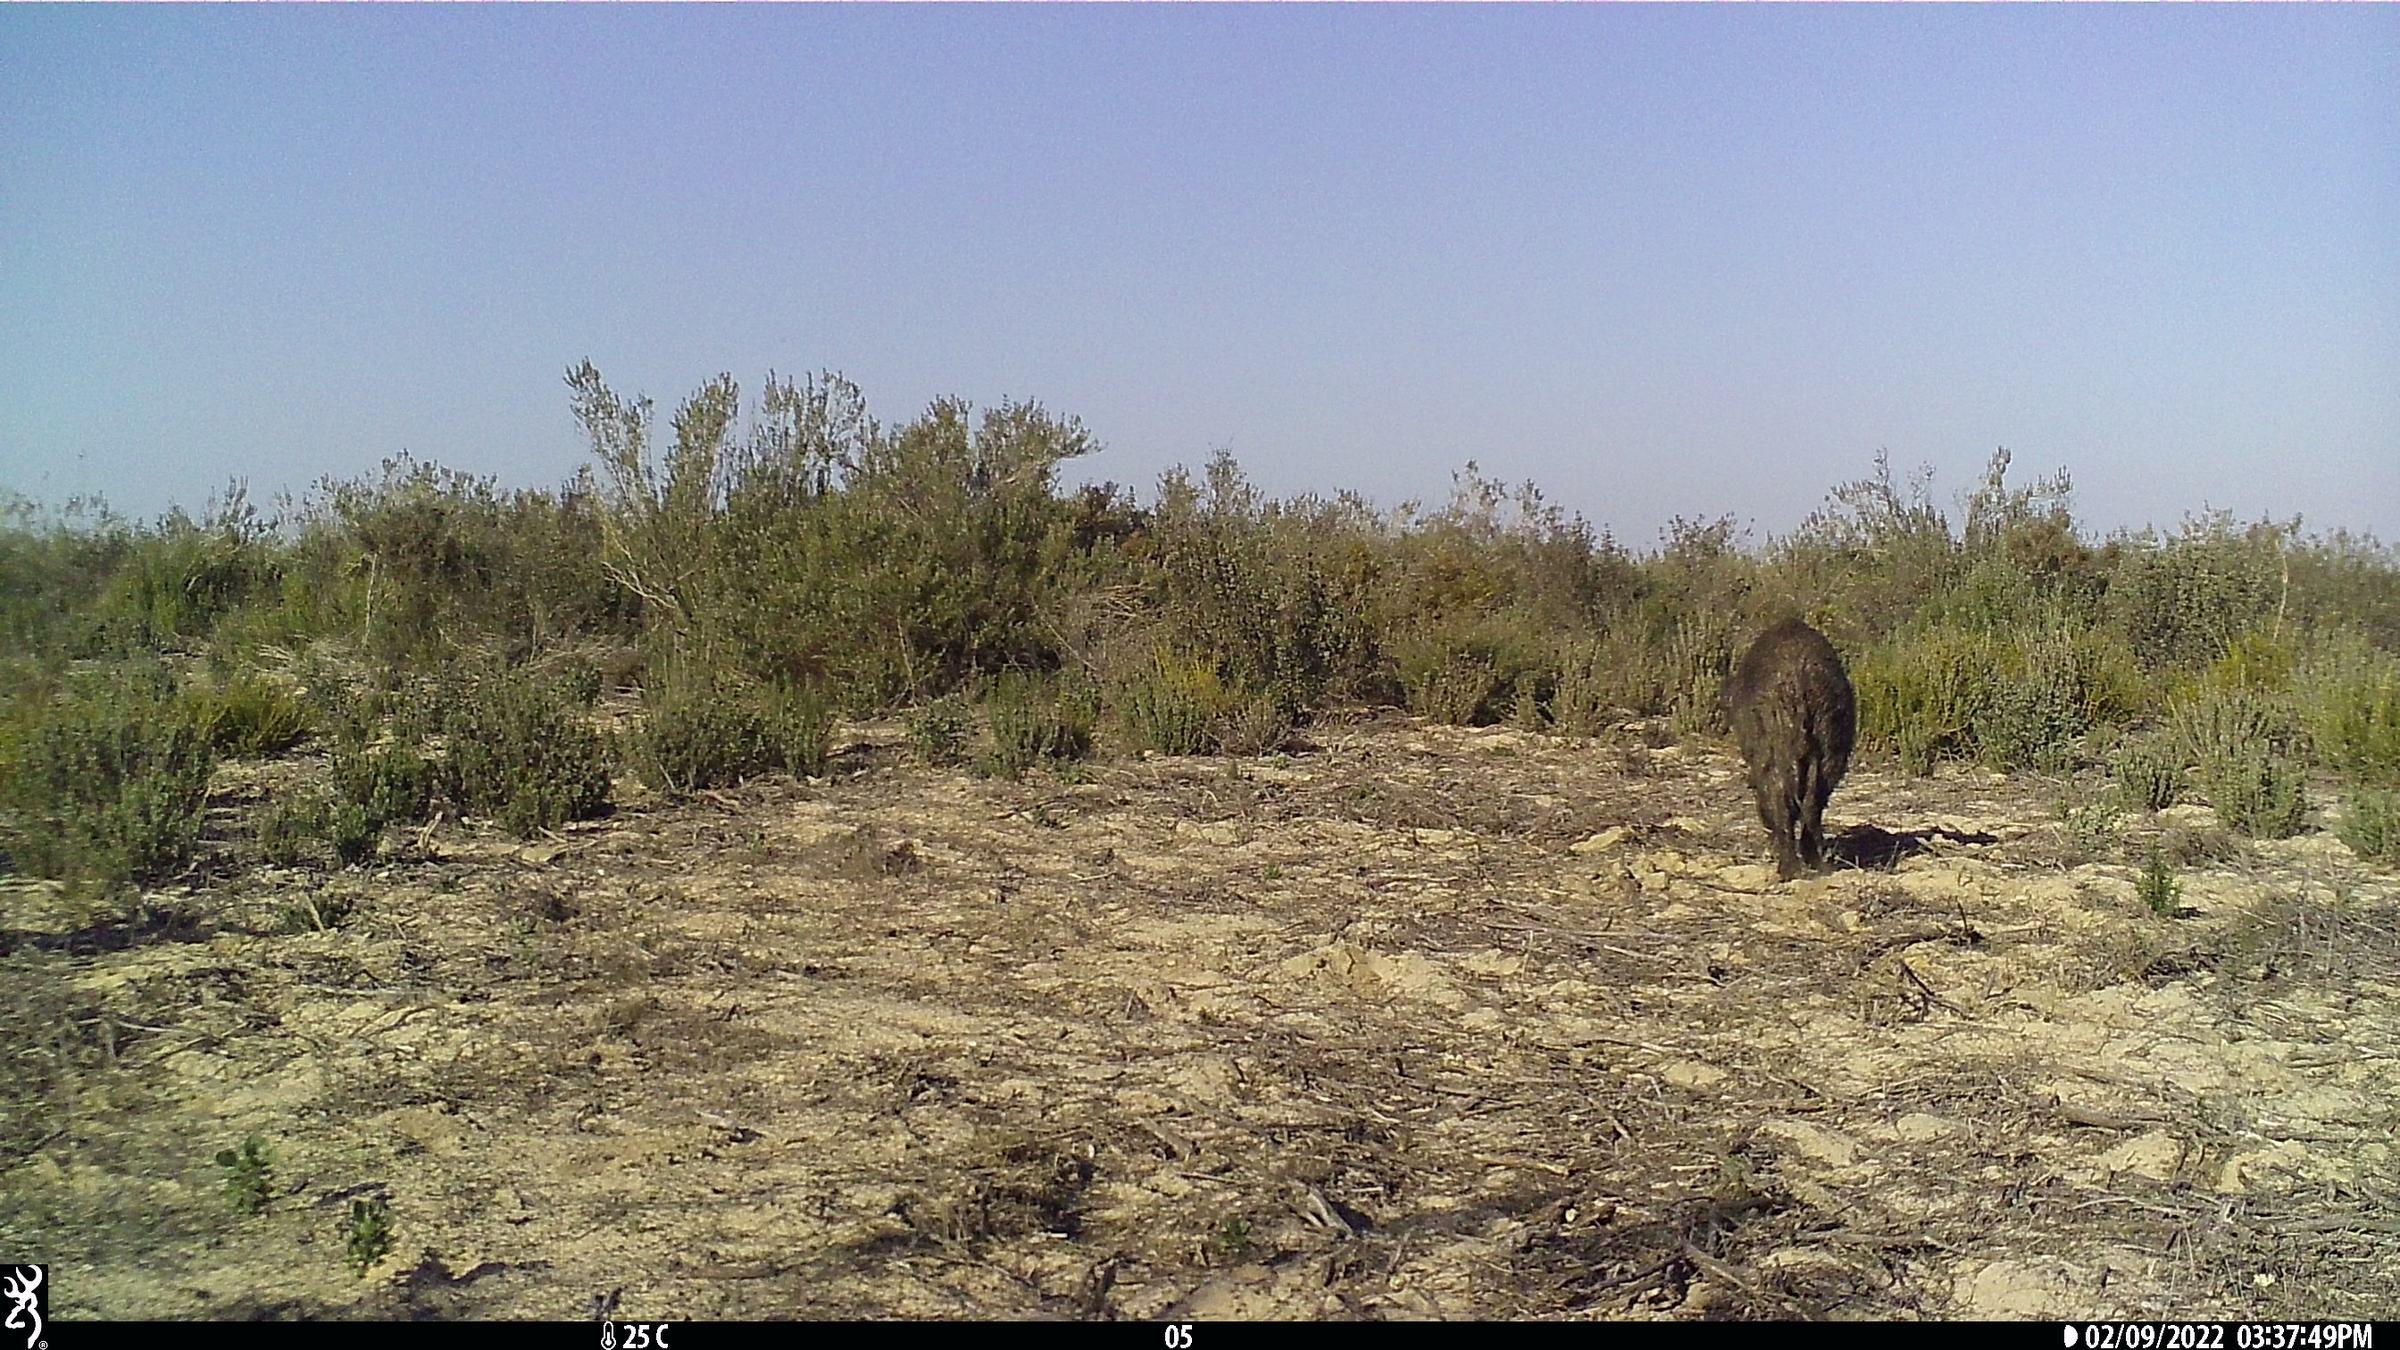
Species: Sus scrofa